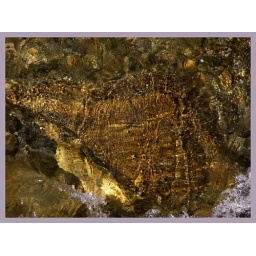
The mezmerizing ripples of pure water flowing over a striated rock on a clear sunny day.